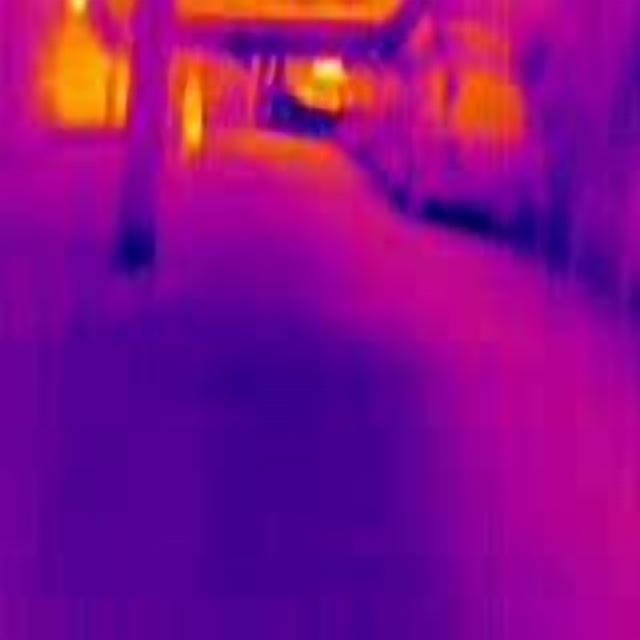
Detected objects:
label: person